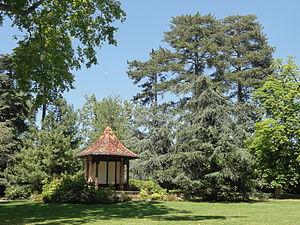
Parc de la Mairie, pavillon chinois.
Montmorency est une commune française, chef-lieu de canton du Val-d’Oise, située à environ treize kilomètres au nord des portes de Paris, et vingt et un kilomètres par la route de l’aéroport Roissy-Charles-de-Gaulle. La population de Montmorency est en 2012 d’environ vingt et un mille habitants, appelés les Montmorencéens. La stabilité du nombre d'habitants au cours des quarante dernières années est la conséquence d'un espace constructible presque saturé se prêtant mal à de nouvelles constructions alors que, dans le même temps, la taille moyenne des foyers a tendance à baisser.